Newcastle, New South Wales

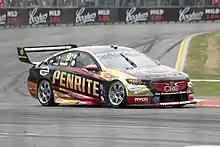
Newcastle hosts the Newcastle 500 Supercars race.

Like most major cities, the Newcastle metropolitan area has an extensive system of both road links and road based public transport services (bus, taxi etc.) which cover most areas of both Newcastle and Lake Macquarie and which extend beyond the metropolitan area itself. Rail transport, however, is accessible to only a relatively small percentage of the population along the major rail transport routes and ferry services are restricted to those commuting between Newcastle and Stockton. Within the metropolitan area the car remains the dominant form of transportation. Newcastle, like all major Australian urban centres, had a tram system, but it was closed in 1950. In February 2019, trams returned to the city with the opening of the Newcastle Light Rail.